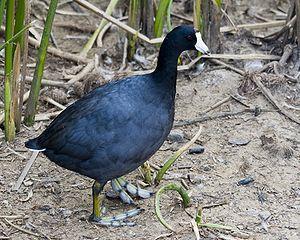
La Foulque d'Amérique est une espèce d'oiseaux aquatiques de la famille des Rallidae, famille des foulques, des râles et des marouettes. Les foulques sont les seuls membres de la famille des Rallidae à être parfaitement adaptés à la vie aquatique.
La réserve aquatique de l'Estuaire-de-la-Rivière-Bonaventure est une réserve aquatique du Québec, au Canada, située à proximité de la ville de Bonaventure dans la péninsule gaspésienne. Cette aire protégée de 218,73 ha a pour mission de préserver l'estuaire de la rivière Bonaventure, l'un des dix barachois estuariens au Québec. On trouve sur les îles de l'estuaire plusieurs espèces rares au Québec dont la gentiane de Macoun, l'aster d'Anticosti et la muhlenbergie de Richardson ainsi que vingt-sept autres espèces végétales rares en Gaspésie.